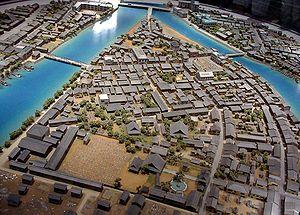
Le parc du Mémorial de la Paix de Hiroshima est un parc situé dans le centre-ville de Hiroshima, au Japon. Ouvert le 1ᵉʳ avril 1954, il fut créé par l'architecte Kenzō Tange afin de commémorer les victimes du bombardement atomique de Hiroshima. De nombreux bâtiments ont été construits en souvenir de l'attaque et dans l'espoir d'une paix durable.